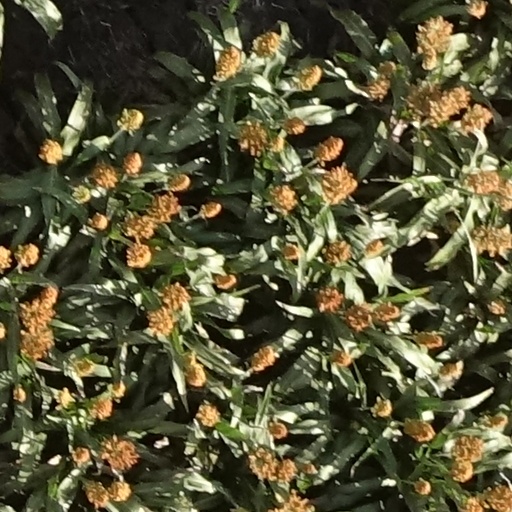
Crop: sorghum